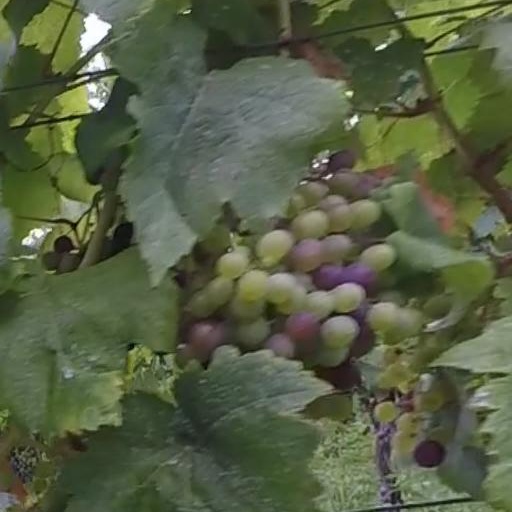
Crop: grape